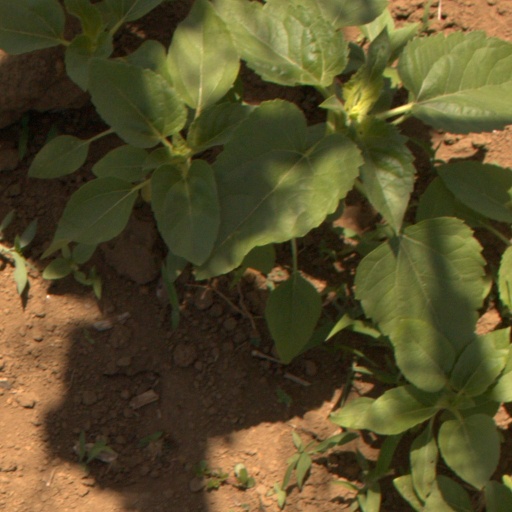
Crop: Jerusalem artichoke